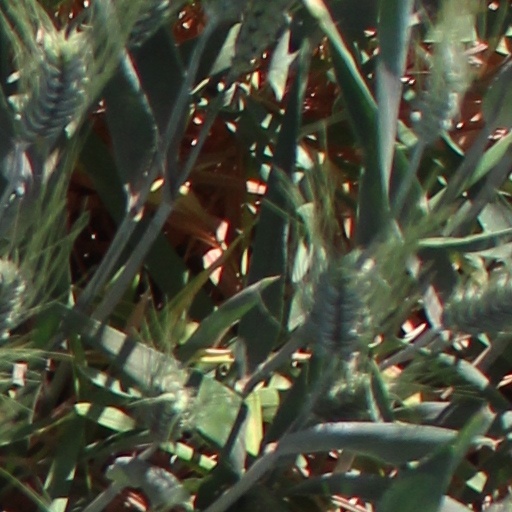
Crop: wheat